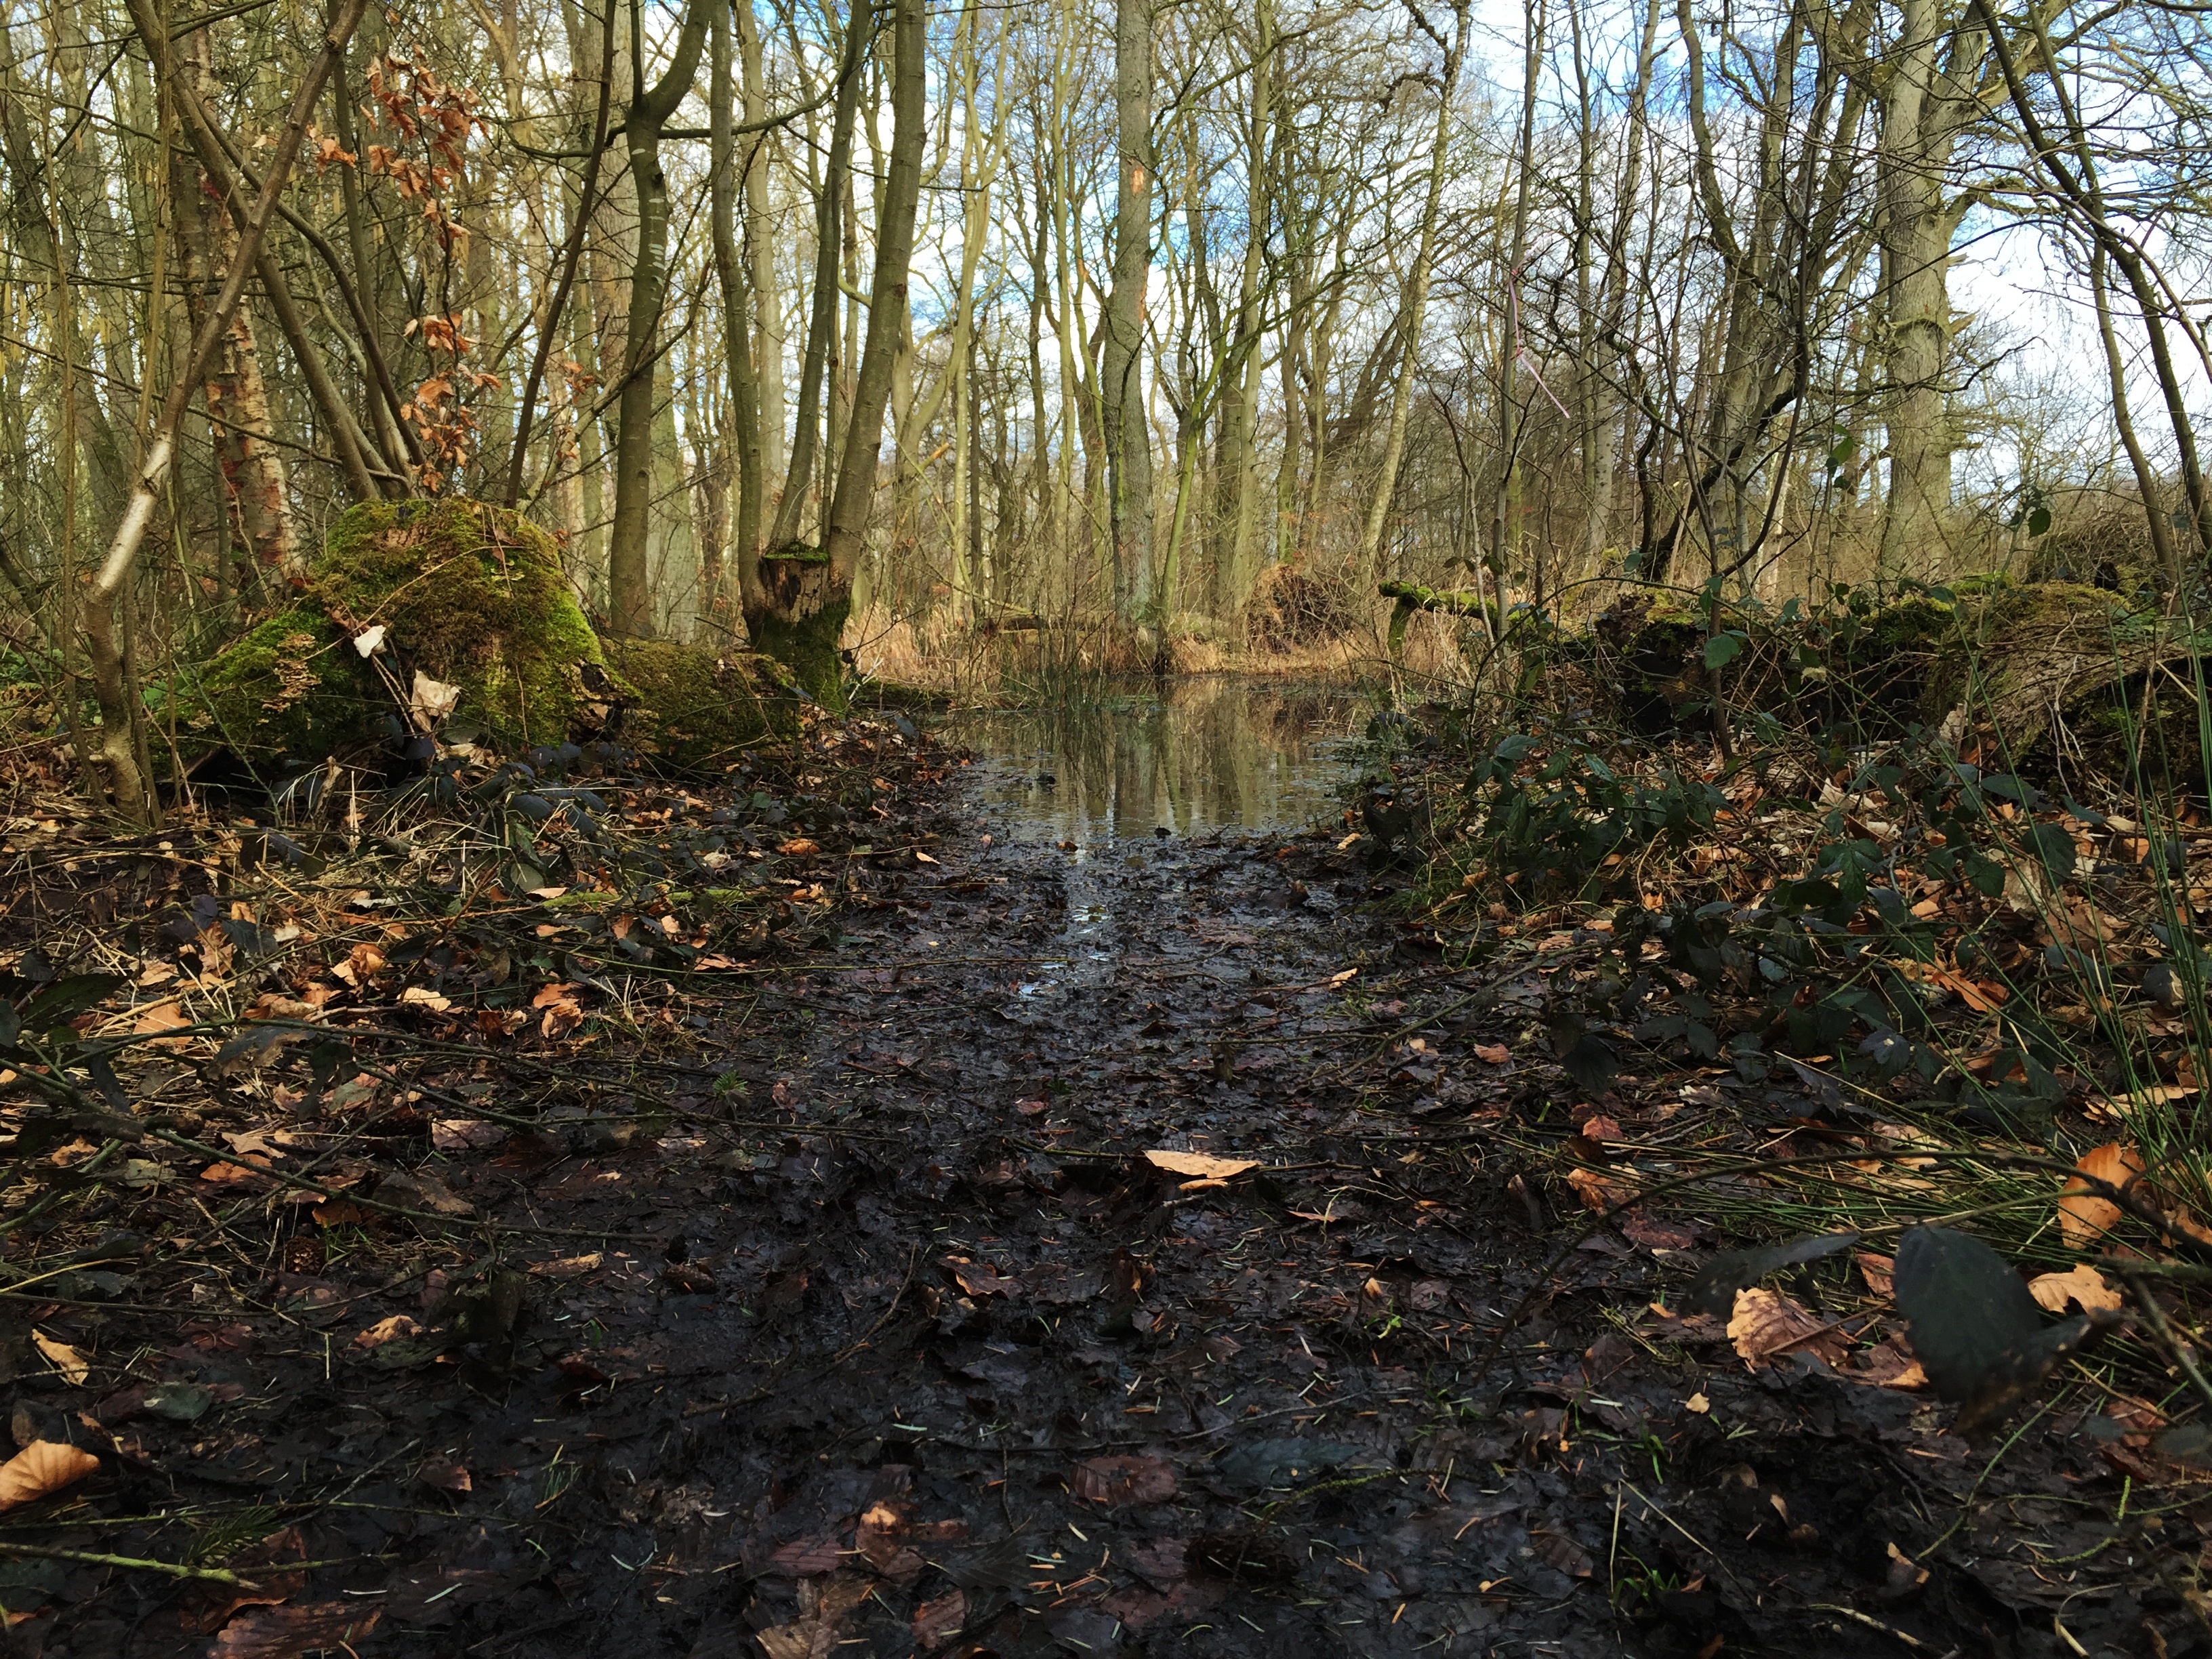
landscape, tree, water, nature, forest, swamp, wilderness, plant, wood, sun, trail, sunlight, leaf, lake, river, moss, wildlife, stream, green, autumn, soil, frog, season, moor, animals, deciduous, wetland, woodland, habitat, species, ecosystem, beech wood, biome, natural environment